Nadezhda Rykalova

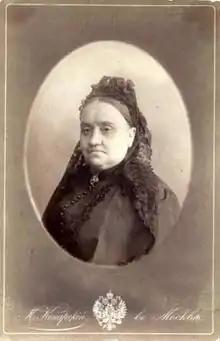

Nadezhda Vasilyevna Rykalova (10 July 1824 – 3 January 1914) was a Russian stage actress, best known for her Maly Theatre performances in plays by Alexander Ostrovsky, who created the Kabanikha character (in "The Storm") especially for her.